Afro-Brazilian culture

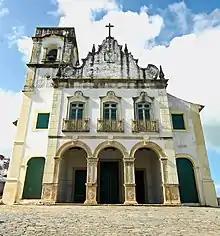
The Church of Our Lady of the Rosary of the Black Men of Olinda was the first church in Brazil owned by a brotherhood of blacks.

The interest in Afro-Brazilian culture is expressed by the many studies in the fields of sociology, anthropology, ethnology, music and linguistics, among others, focused on the expression and historical evolution of Afro-Brazilian culture.